John H. Starin

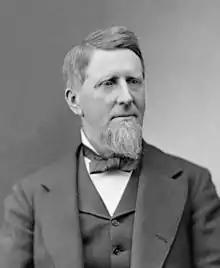

John Henry Starin (August 27, 1825March 21, 1909) was a successful entrepreneur and businessman notably in the logistics and amusement industries. In addition to serving as a U.S. representative from New York in Congress, he founded Starin's Glen Island Resort, America's first amusement park.